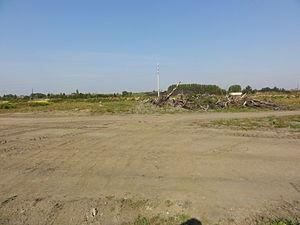
Terril n° 179A dit Mixtes sur 179, Fosse Thiers de la Compagnie des mines d'Anzin, Onnaing, Nord, Nord-Pas-de-Calais, France.
La fosse Thiers ou Adolphe Thiers de la Compagnie des mines d'Anzin est un ancien charbonnage du Bassin minier du Nord-Pas-de-Calais, situé à Saint-Saulve. Les deux puits sont commencés en 1856 et la fosse est en mesure d'extraire en 1860. Des terrils sont édifiés de l'autre côté de l'Escaut. Des cités sont bâties, ainsi qu'une église, des écoles, et une salle des fêtes. La fosse Thiers est détruite durant la Première Guerre mondiale. Elle est reconstruite, avec en plus une centrale électrique et une cokerie. Durant la Seconde Guerre mondiale, les bombardements causent l'arrêt de la centrale, donc de l'exhaure, ce qui cause l'ennoyage de l'étage le plus profond.
Dans le bassin minier du Nord-Pas-de-Calais, 339 terrils sont recensés. En 1969, les Houillères leur ont attribué un numéro individuel, pour les référencer, et les exploiter. Ils sont numérotés d'ouest en est, du nᵒ 1 au 202. Une liste complémentaire a été créée dans les années 1970. Les sites y sont numérotés de 203 à 260, sans logique spécifique, chaque numéro ayant été attribué en fonction des sites susceptibles d'être exploités. Certains sites étant composés de plusieurs terrils annexes ou satellites, une lettre suit le numéro.